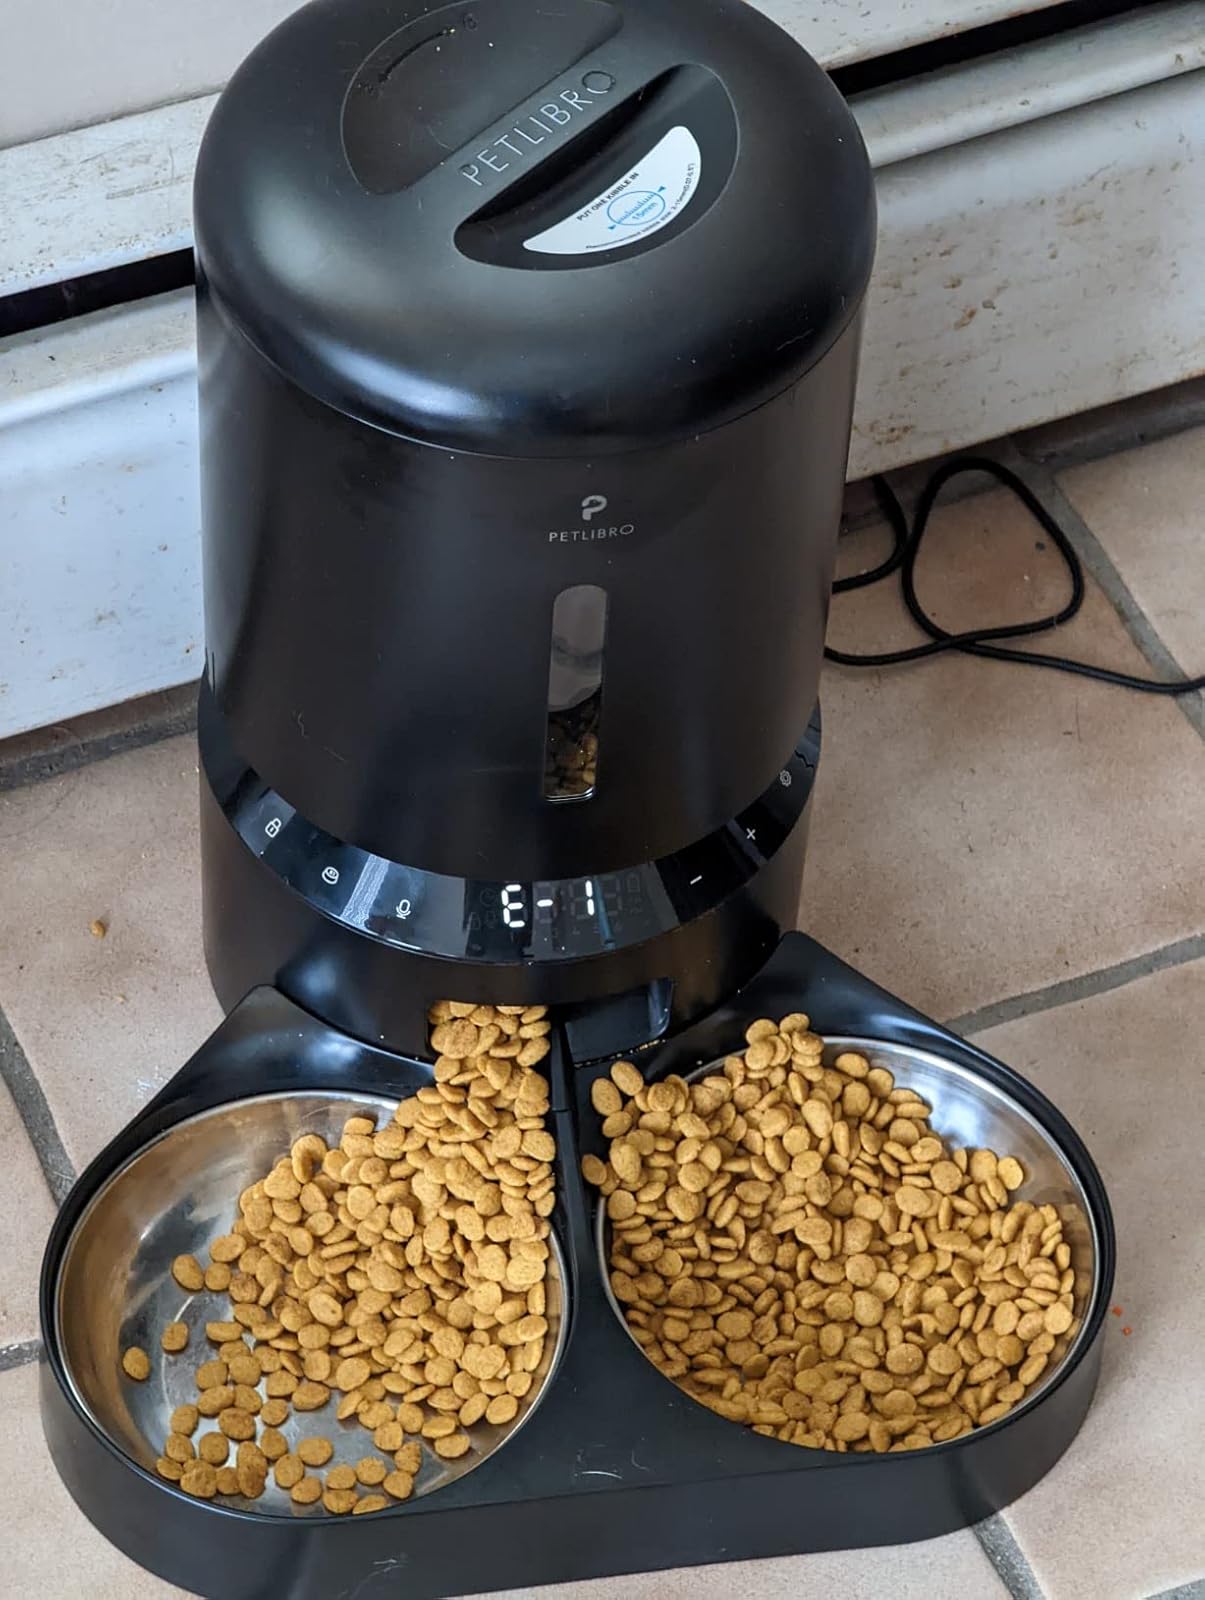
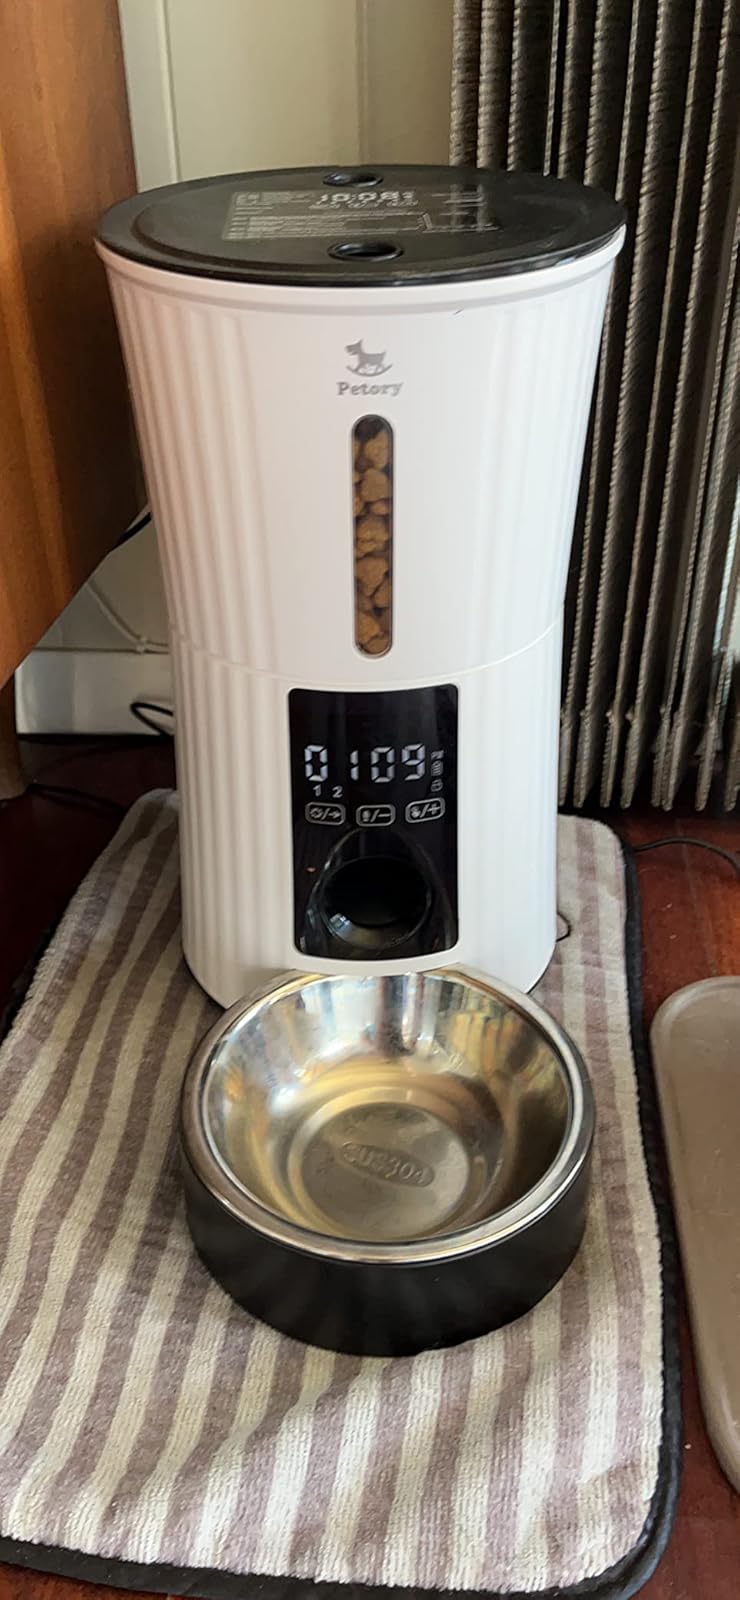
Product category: items_feeder
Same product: no